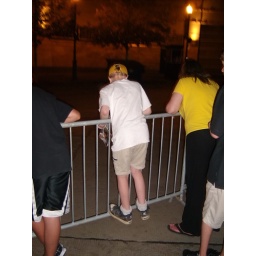
Jamie admires the pavement over which El Toro stopped his car to sign autographs